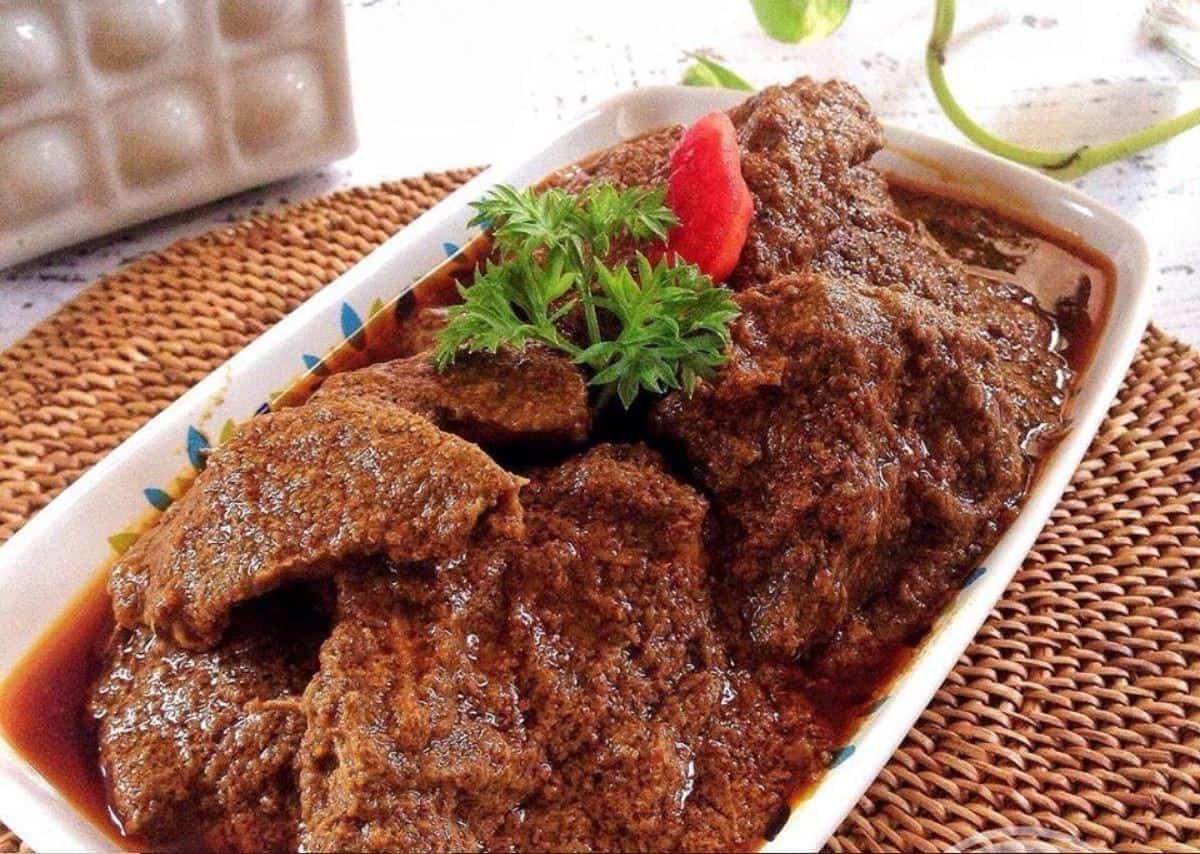
Label: daging_rendang